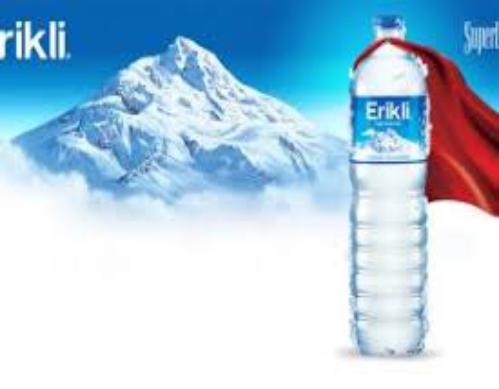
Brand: Erikli
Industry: Food